Bacon

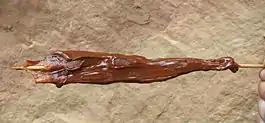
Chocolate-covered bacon on a stick

The United States and Canada have seen an increase in the popularity of bacon and bacon-related recipes, dubbed "bacon mania". The sale of bacon in the US has increased significantly since 2011. Sales climbed 9.5% in 2013, making it an all-time high of nearly $4 billion in US. In a survey conducted by Smithfield, 65% of Americans would support bacon as their "national food". Dishes such as bacon explosion, chicken fried bacon, and chocolate-covered bacon have been popularised over the Internet, as has the use of candied bacon. Recipes spread quickly through both countries' national media, culinary blogs, and YouTube. Celebrity chef Bobby Flay has endorsed a "Bacon of the Month" club online, in print, and on national television. "Everything Tastes Better with Bacon", a 2002 book by Sara Perry, is a cookbook in which all dishes contain bacon.